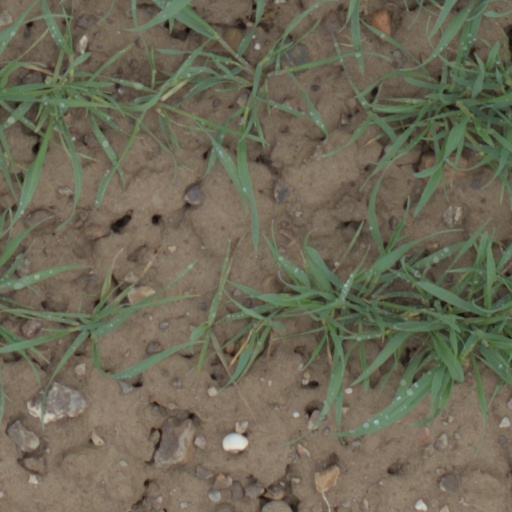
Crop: wheat